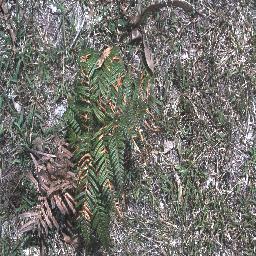
Label: negative